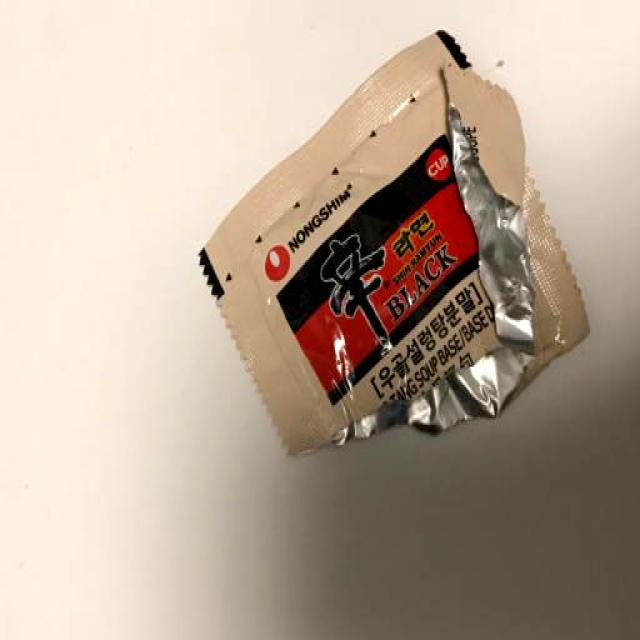
Label: Trash